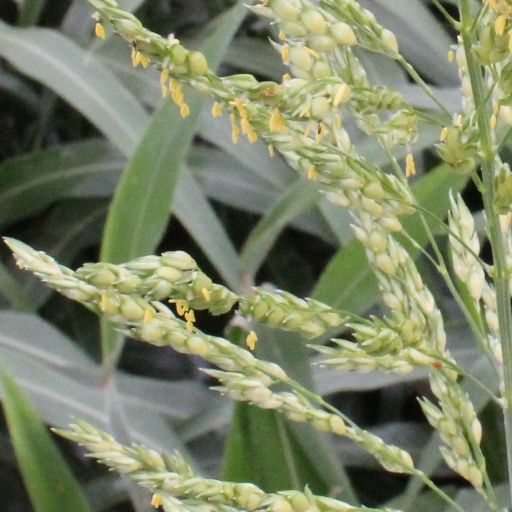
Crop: sorghum